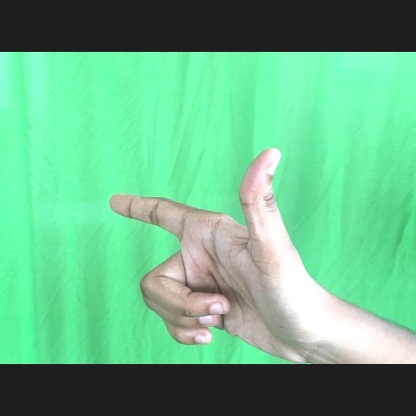
Mudra: Chandrakala